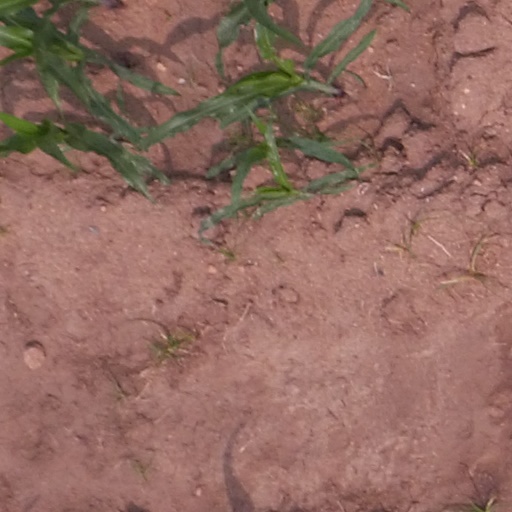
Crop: maize; corn